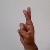
The image shows a hand gesture representing the letter 'R' in Indian Sign Language.